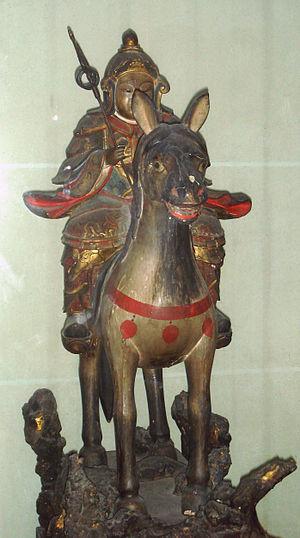
Le panthéon bouddhiste japonais désigne la multitude de divers bouddhas, bodhisattvas et divinités inférieures et d'éminents maîtres religieux du bouddhisme. Un Panthéon bouddhiste existe dans une certaine mesure dans le Mahāyāna, mais il est particulièrement caractéristique du Vajrayana bouddhisme ésotérique, y compris le bouddhisme tibétain et surtout le bouddhisme Shingon, qu'il a officialisé dans une large mesure. Dans l'ancien Panthéon bouddhiste japonais, plus de 3 000 bouddhas ou divinités ont été recensés, bien que de nos jours la plupart des temples se concentrent sur un bouddha et quelques bodhisattvas.
Atago Gongen est un kami supposé être l'avatar local du bodhisattva Jizō. Son culte est issu des pratiques Shugendō sur le mont Atago à Kyoto, et Atago Gongen est vénéré comme protecteur contre le feu. Il existe quelque neuf cents sanctuaires Atago dans tout le Japon.